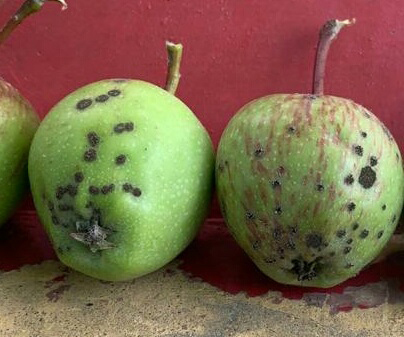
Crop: apple
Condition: scab